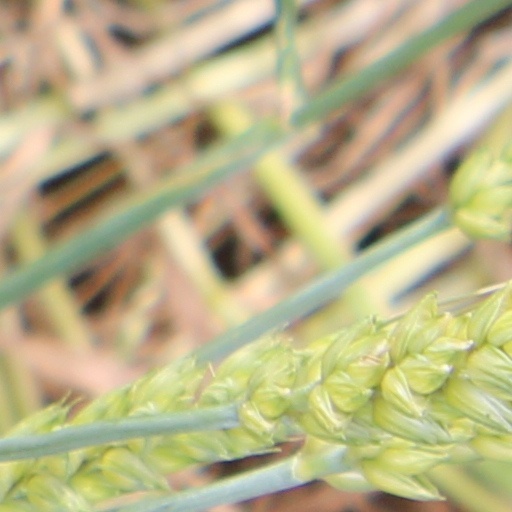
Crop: wheat